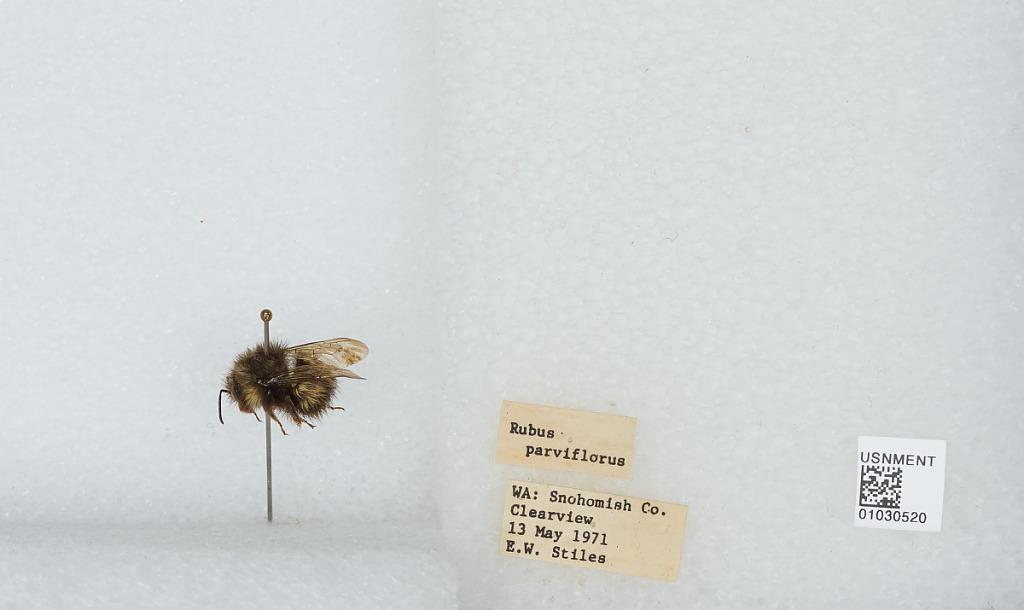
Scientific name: Bombus (Pyrobombus) sitkensis Nylander
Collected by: E. Stiles
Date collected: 1971-5-13
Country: United States
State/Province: Washington
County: Snohomish
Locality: Clearview
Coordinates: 47.8292, -122.145